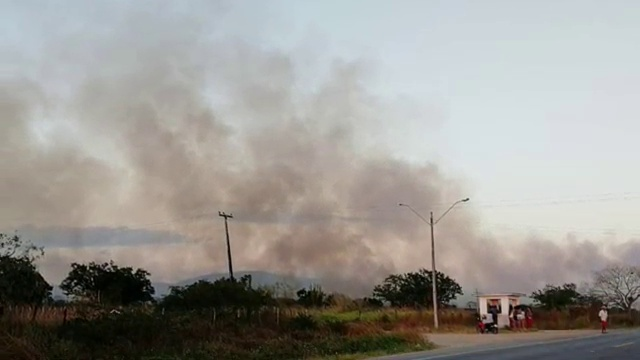
Fire: no
Smoke: yes